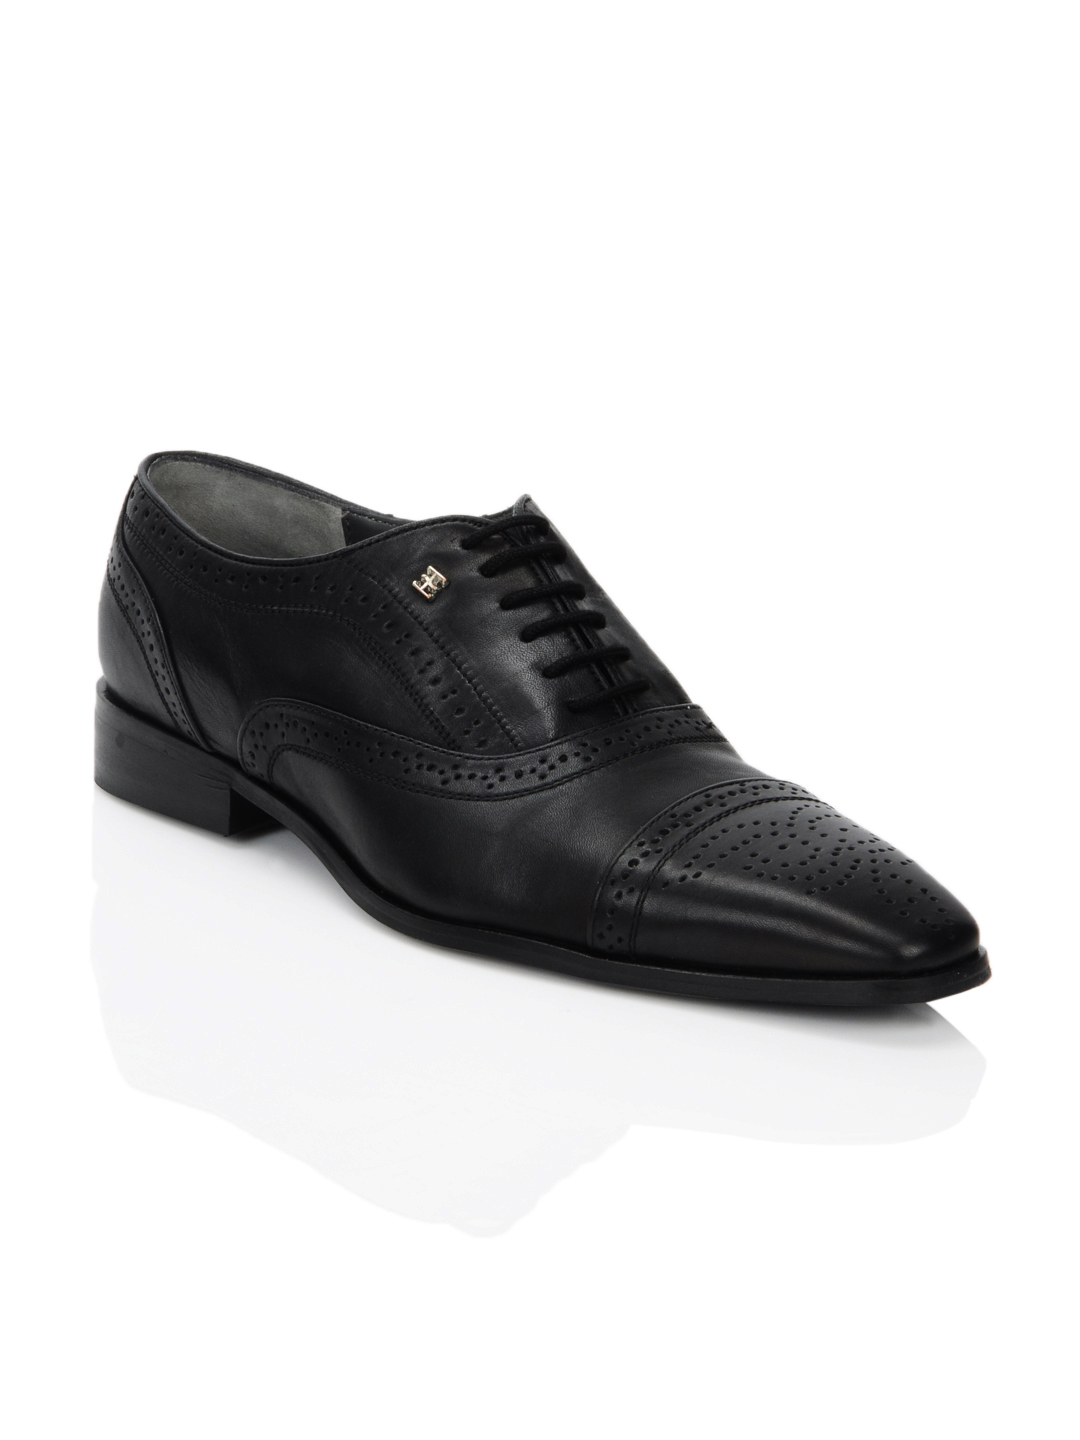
Enroute Men Black Formal Shoes
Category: Footwear / Shoes / Formal Shoes
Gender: Men
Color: Black
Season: Summer 2012
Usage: Formal